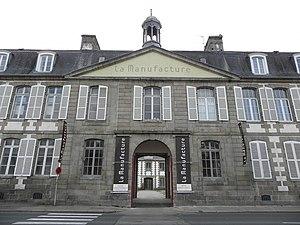
Façade principale de la Manufacture des tabacs de Morlaix (29).
Cet article recense les sites retenus pour le loto du patrimoine en 2018.
La Manufacture des tabacs de Morlaix est une ancienne manufacture de tabacs située à Morlaix dans le département du Finistère.